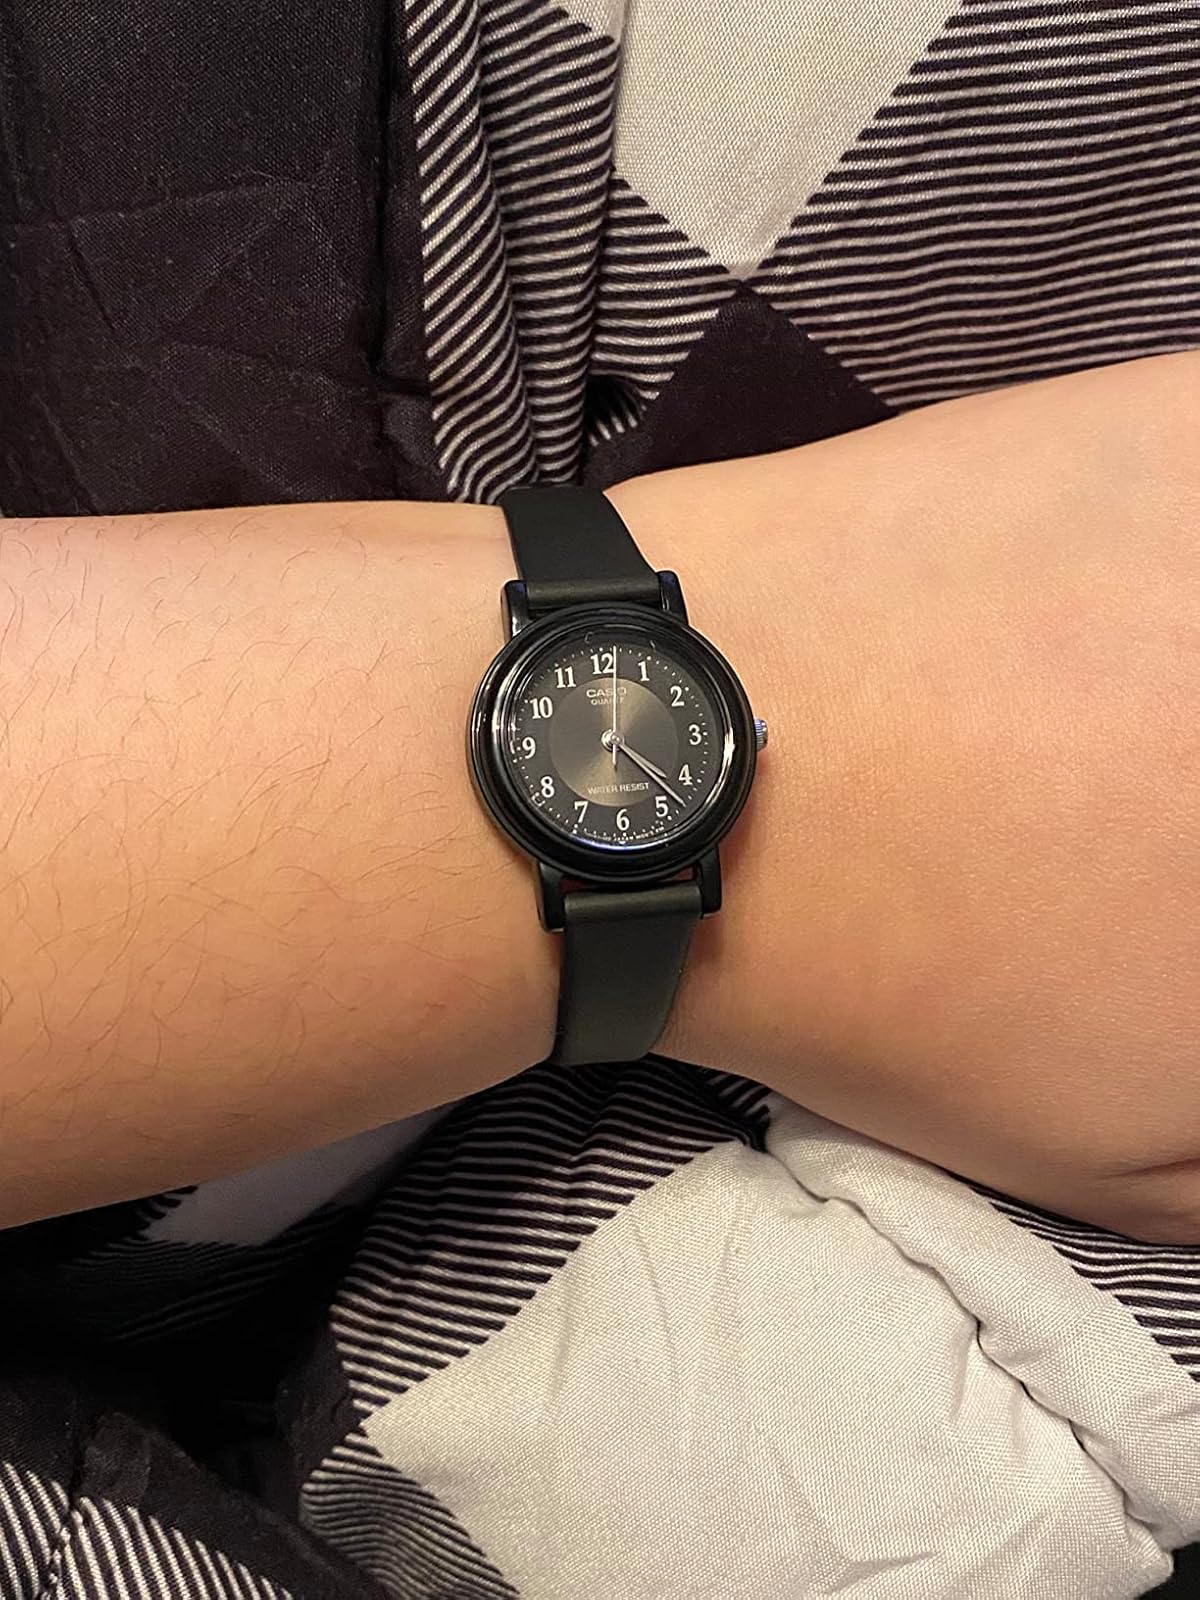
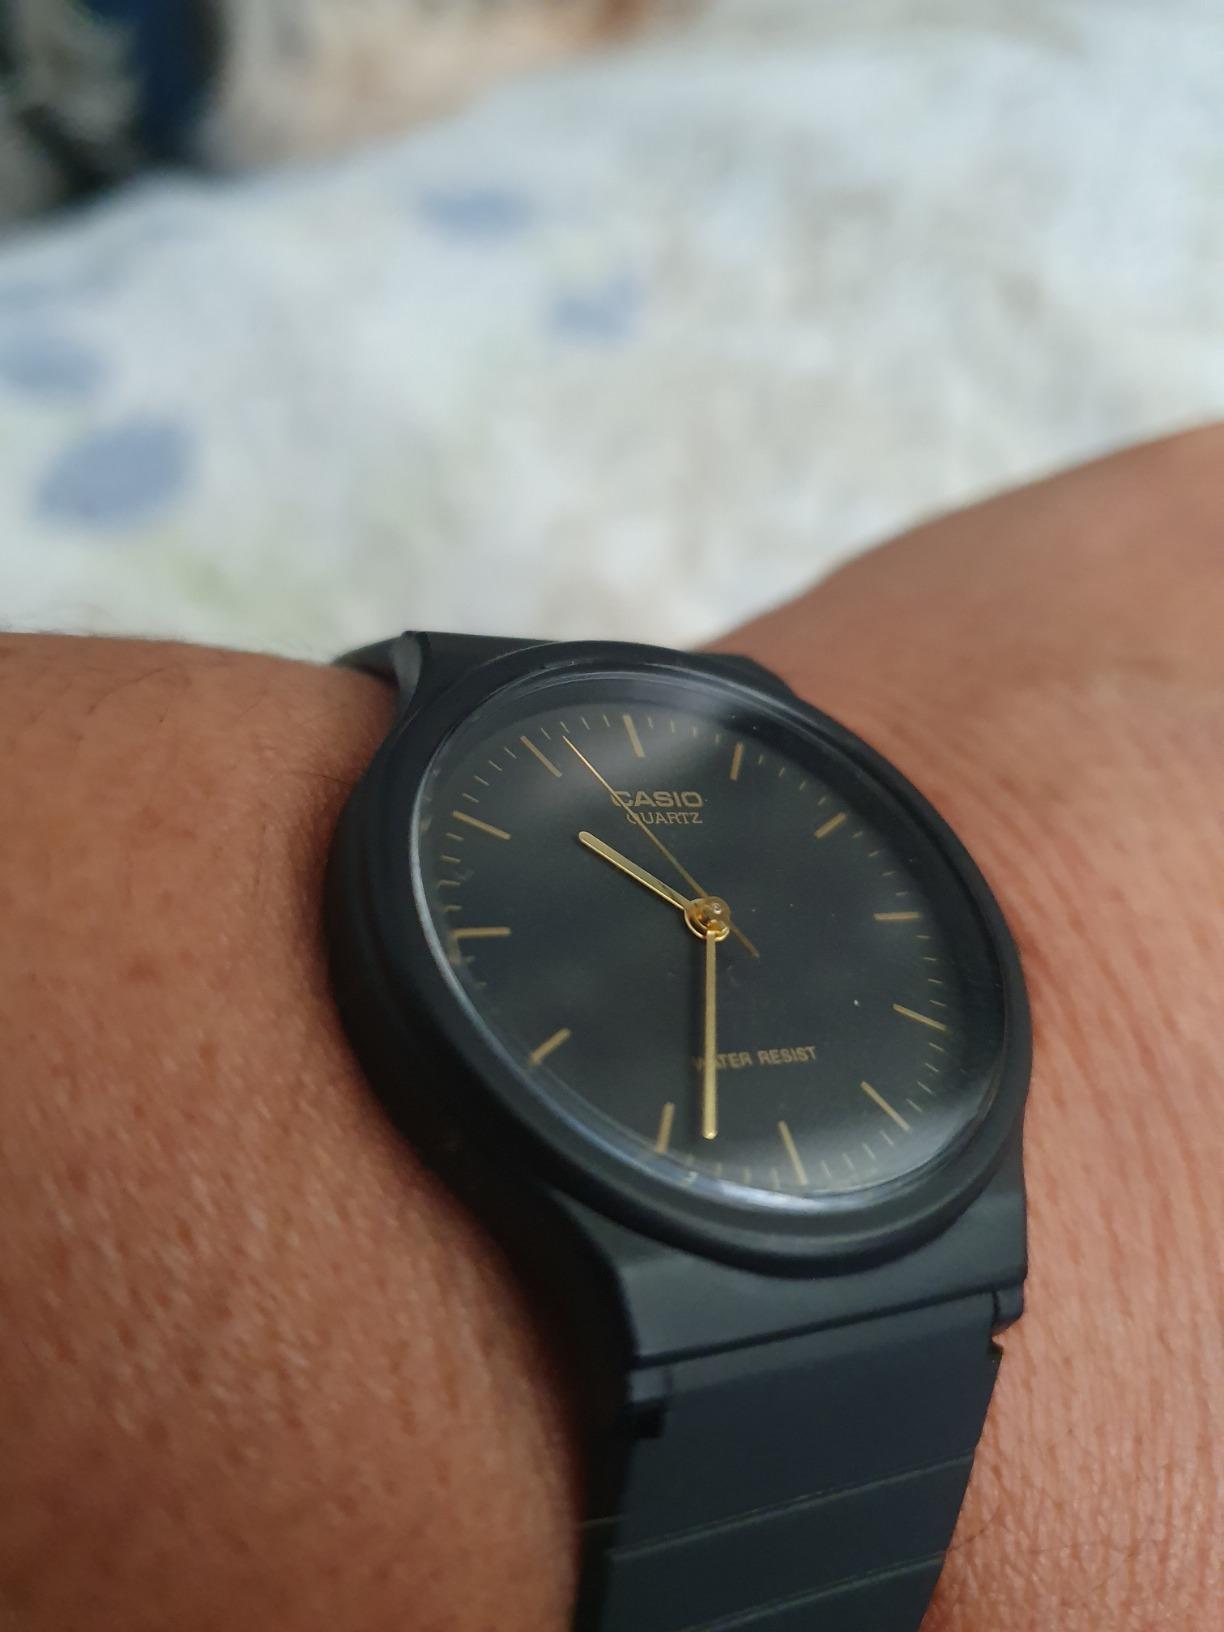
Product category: accessories_watch
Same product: no